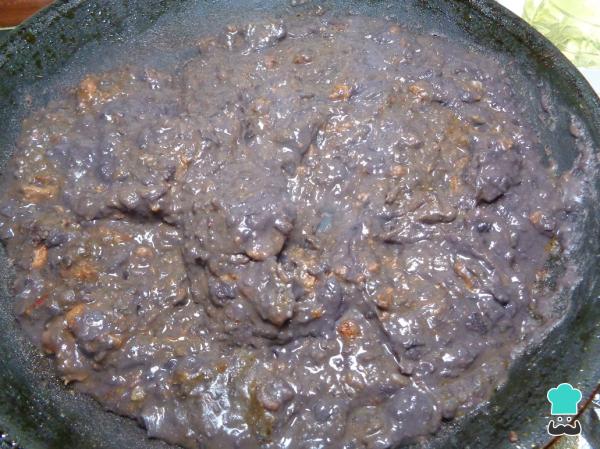
Una vez lista la longaniza le añadimos los frijoles molidos e integramos estos ingredientes de los tlacoyos mejicanos perfectamente para que sus sabores se complementen. Dejamos que se frían juntos 3 minutos y pasado este tiempo, los retiramos de fuego y reservamos un momento.